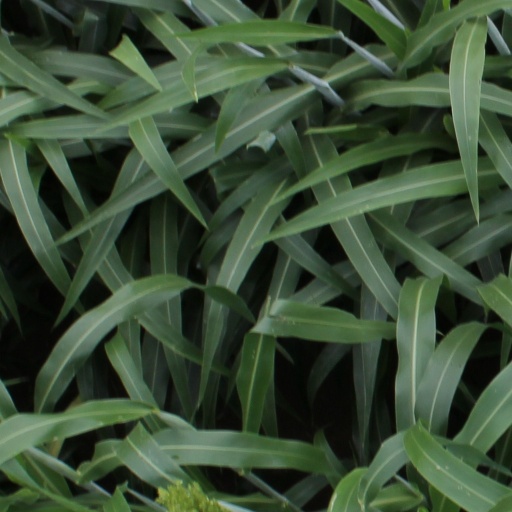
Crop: sorghum